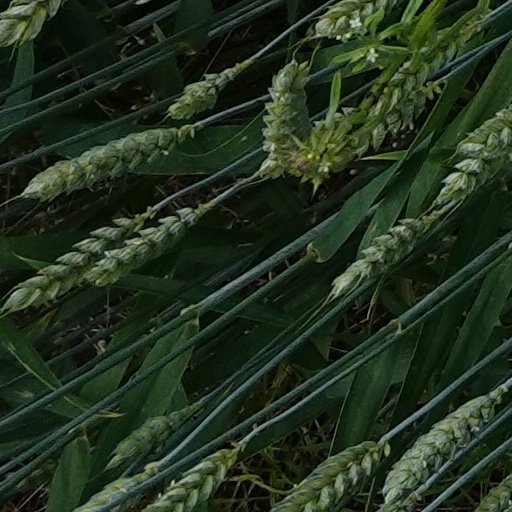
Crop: wheat